Burnie Theatre

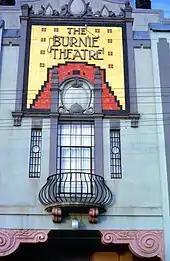
Burnie Theatre façade showcasing neon signage, decorative tiling and wrought-iron balconet in 1966

The theatre underwent massive renovations in January 1931, which saw all cinema screenings transferred to the adjoining Town Hall. At a cost of £A10,000, the theatre reopened in a Spanish Colonial Revival style on 5 September 1931 with seating for 1,500 patrons. The façade included patterned tiling, wrought-iron features, decorative parapet, two new shopfronts and the erection of neon signage. Interiors included lead-light windows, wood-carved banisters, Wunderlich ceilings and advanced atmospheric lighting. The design was constructed from all-Australian materials, then standard practice in municipal works. The renovations also included upstairs gallery and improved internal access to the Town Hall. The council held a separate tender for the construction of a concrete and steel projection box to best contain the further spread of nitrate film fires.